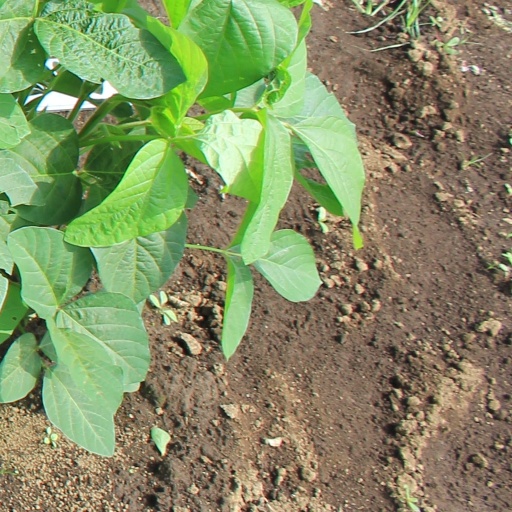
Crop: soybean